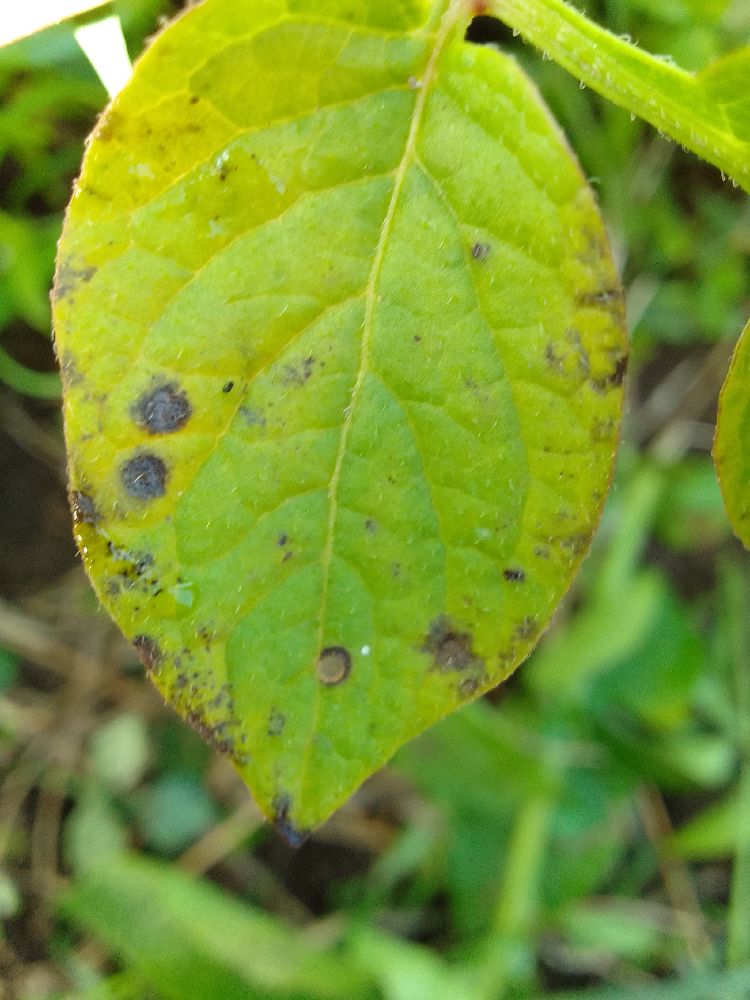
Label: Early blight